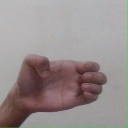
अक्षर: ख